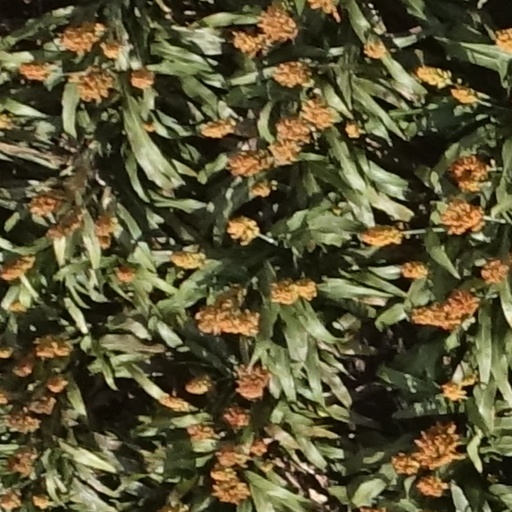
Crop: sorghum